Lake Engolasters

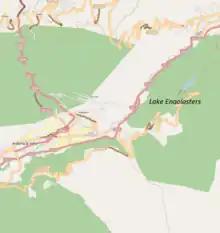
Map showing lake and Andorra la Vella location

Engolasters Lake lies to the northeast of the Andorran capital of Andorra la Vella in western-central Andorra. The Valira River (Riu Valira) drains into the lake. It has two major tributaries, the North Valira and East Valira, which have created a deep incised valley. The two tributaries' confluence at Escaldes forms the Valira River. This river has provided the only access to Andorra along its course, from Spain and from France along the East Valira.